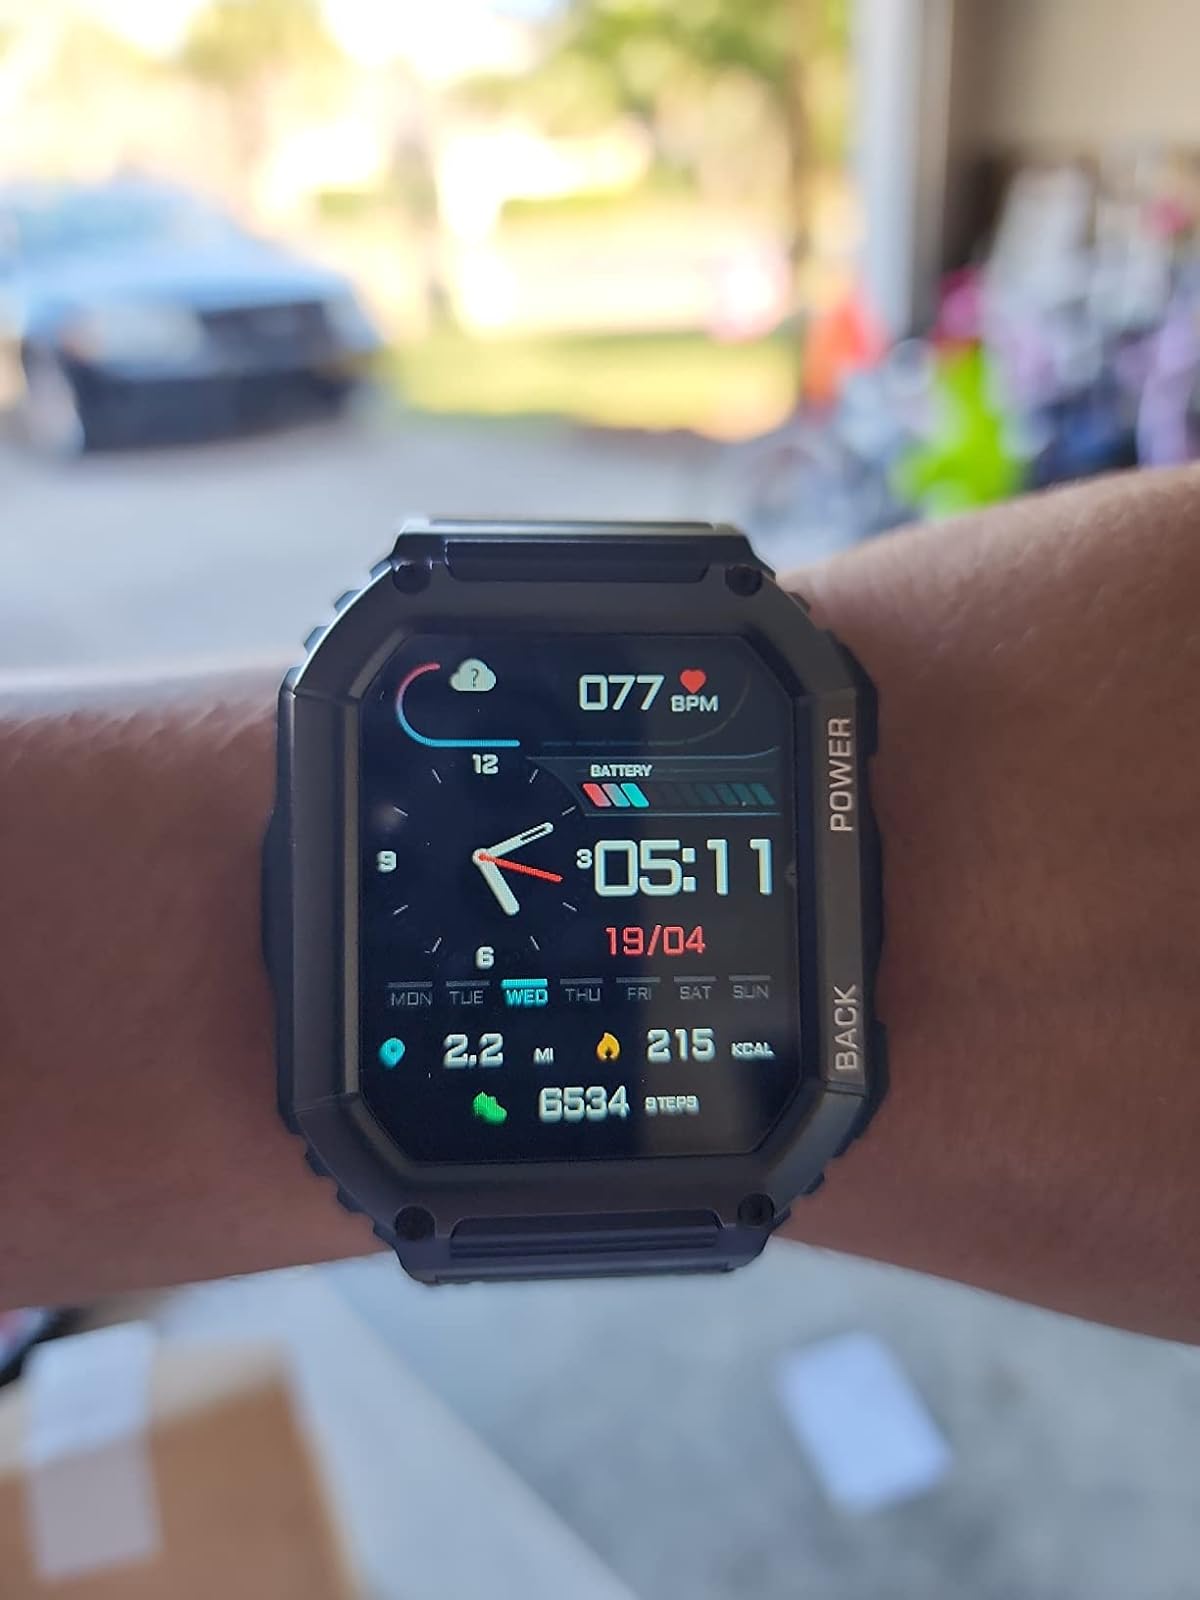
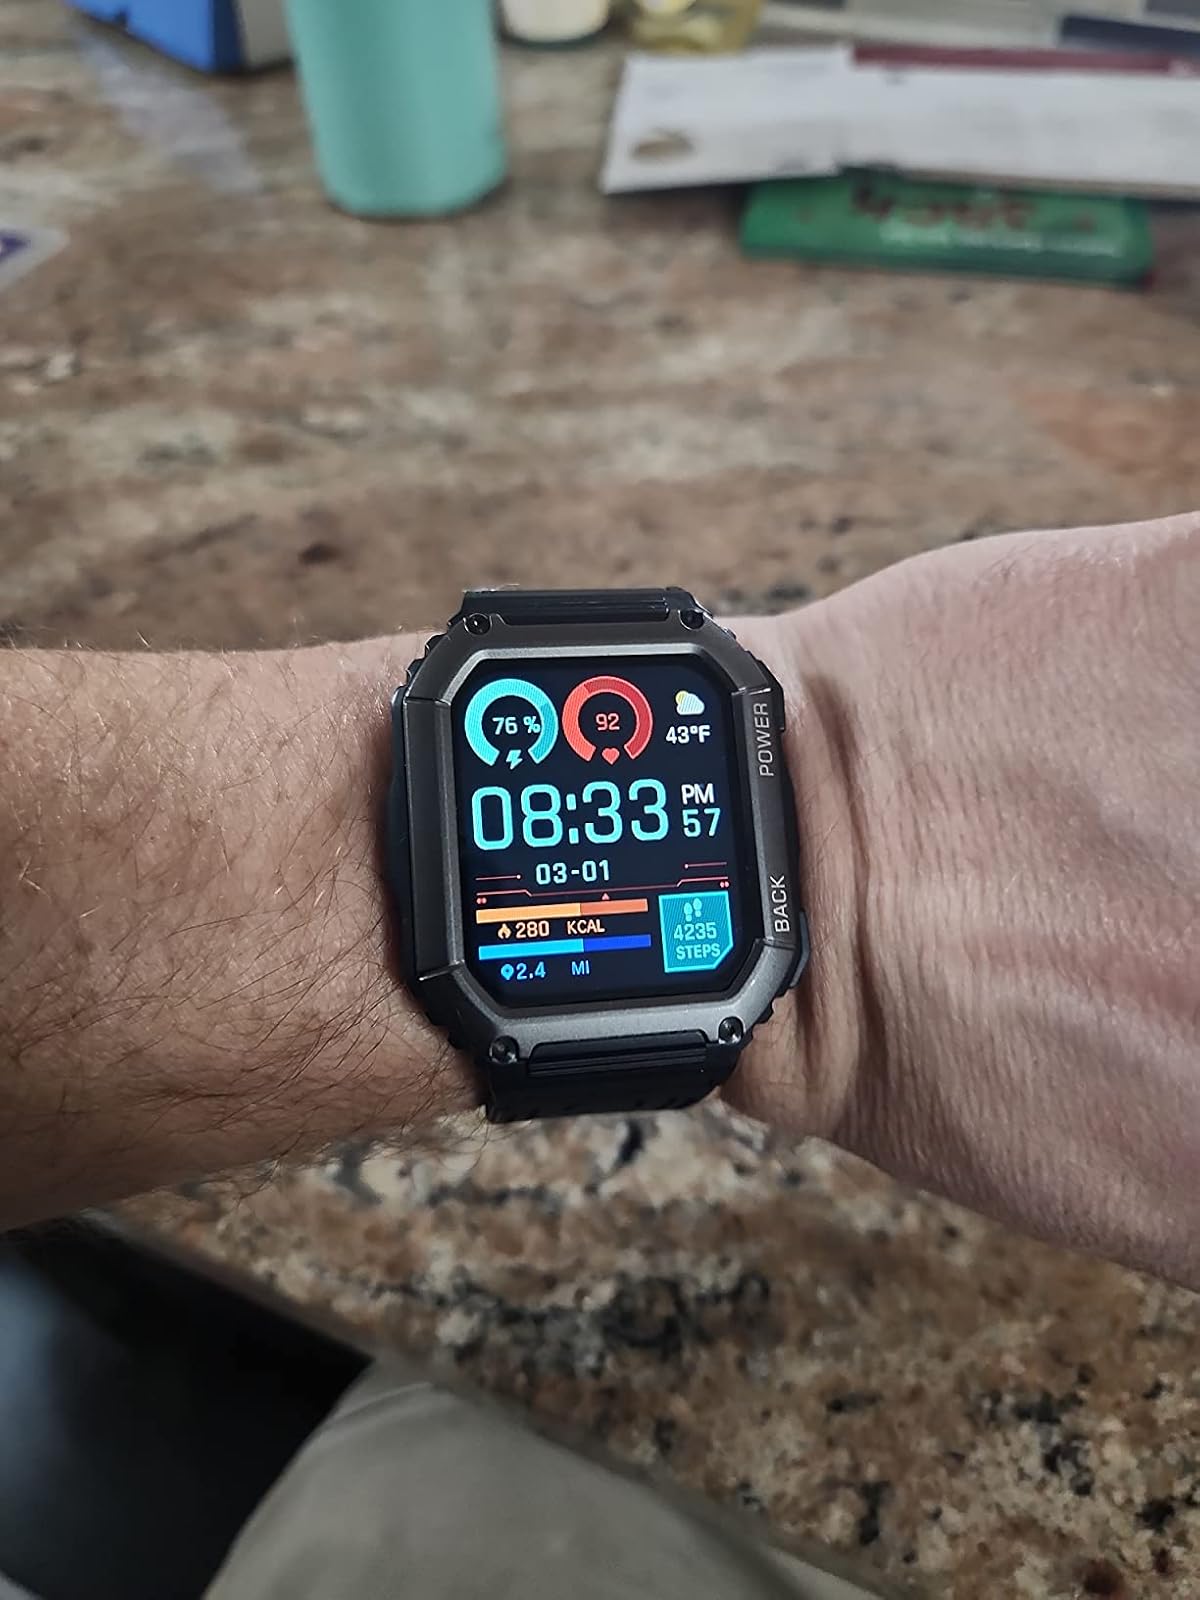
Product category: smartwatch
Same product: yes